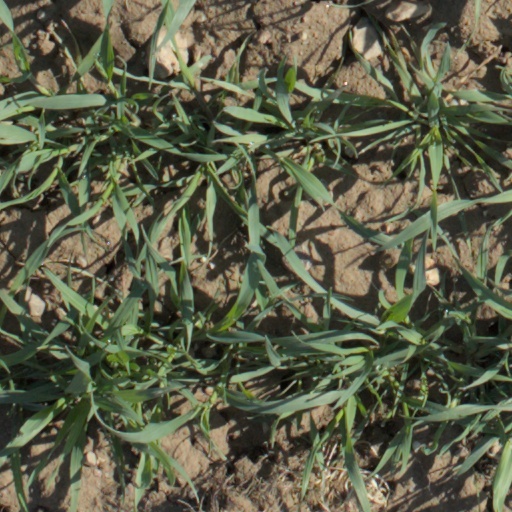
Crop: wheat